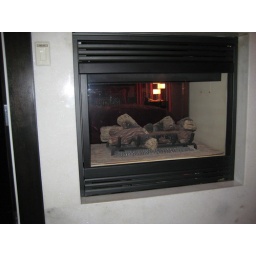
my hot pink bachelorette suite in the fantasy tower @ palms, las vegas. dual sided fireplace.